Darío Agrazal

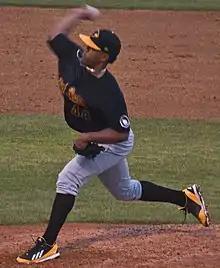
Agrazal with the West Virginia Black Bears in 2015

Darío Abdiel Agrazal Espinosa (born December 28, 1994) is a Panamanian professional baseball pitcher for the Leones de Yucatán of the Mexican League. He has previously played in Major League Baseball (MLB) for the Pittsburgh Pirates.